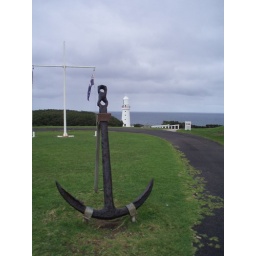
Cape Otway lighthouse and an anchor from one of the many ships wrecked near there.